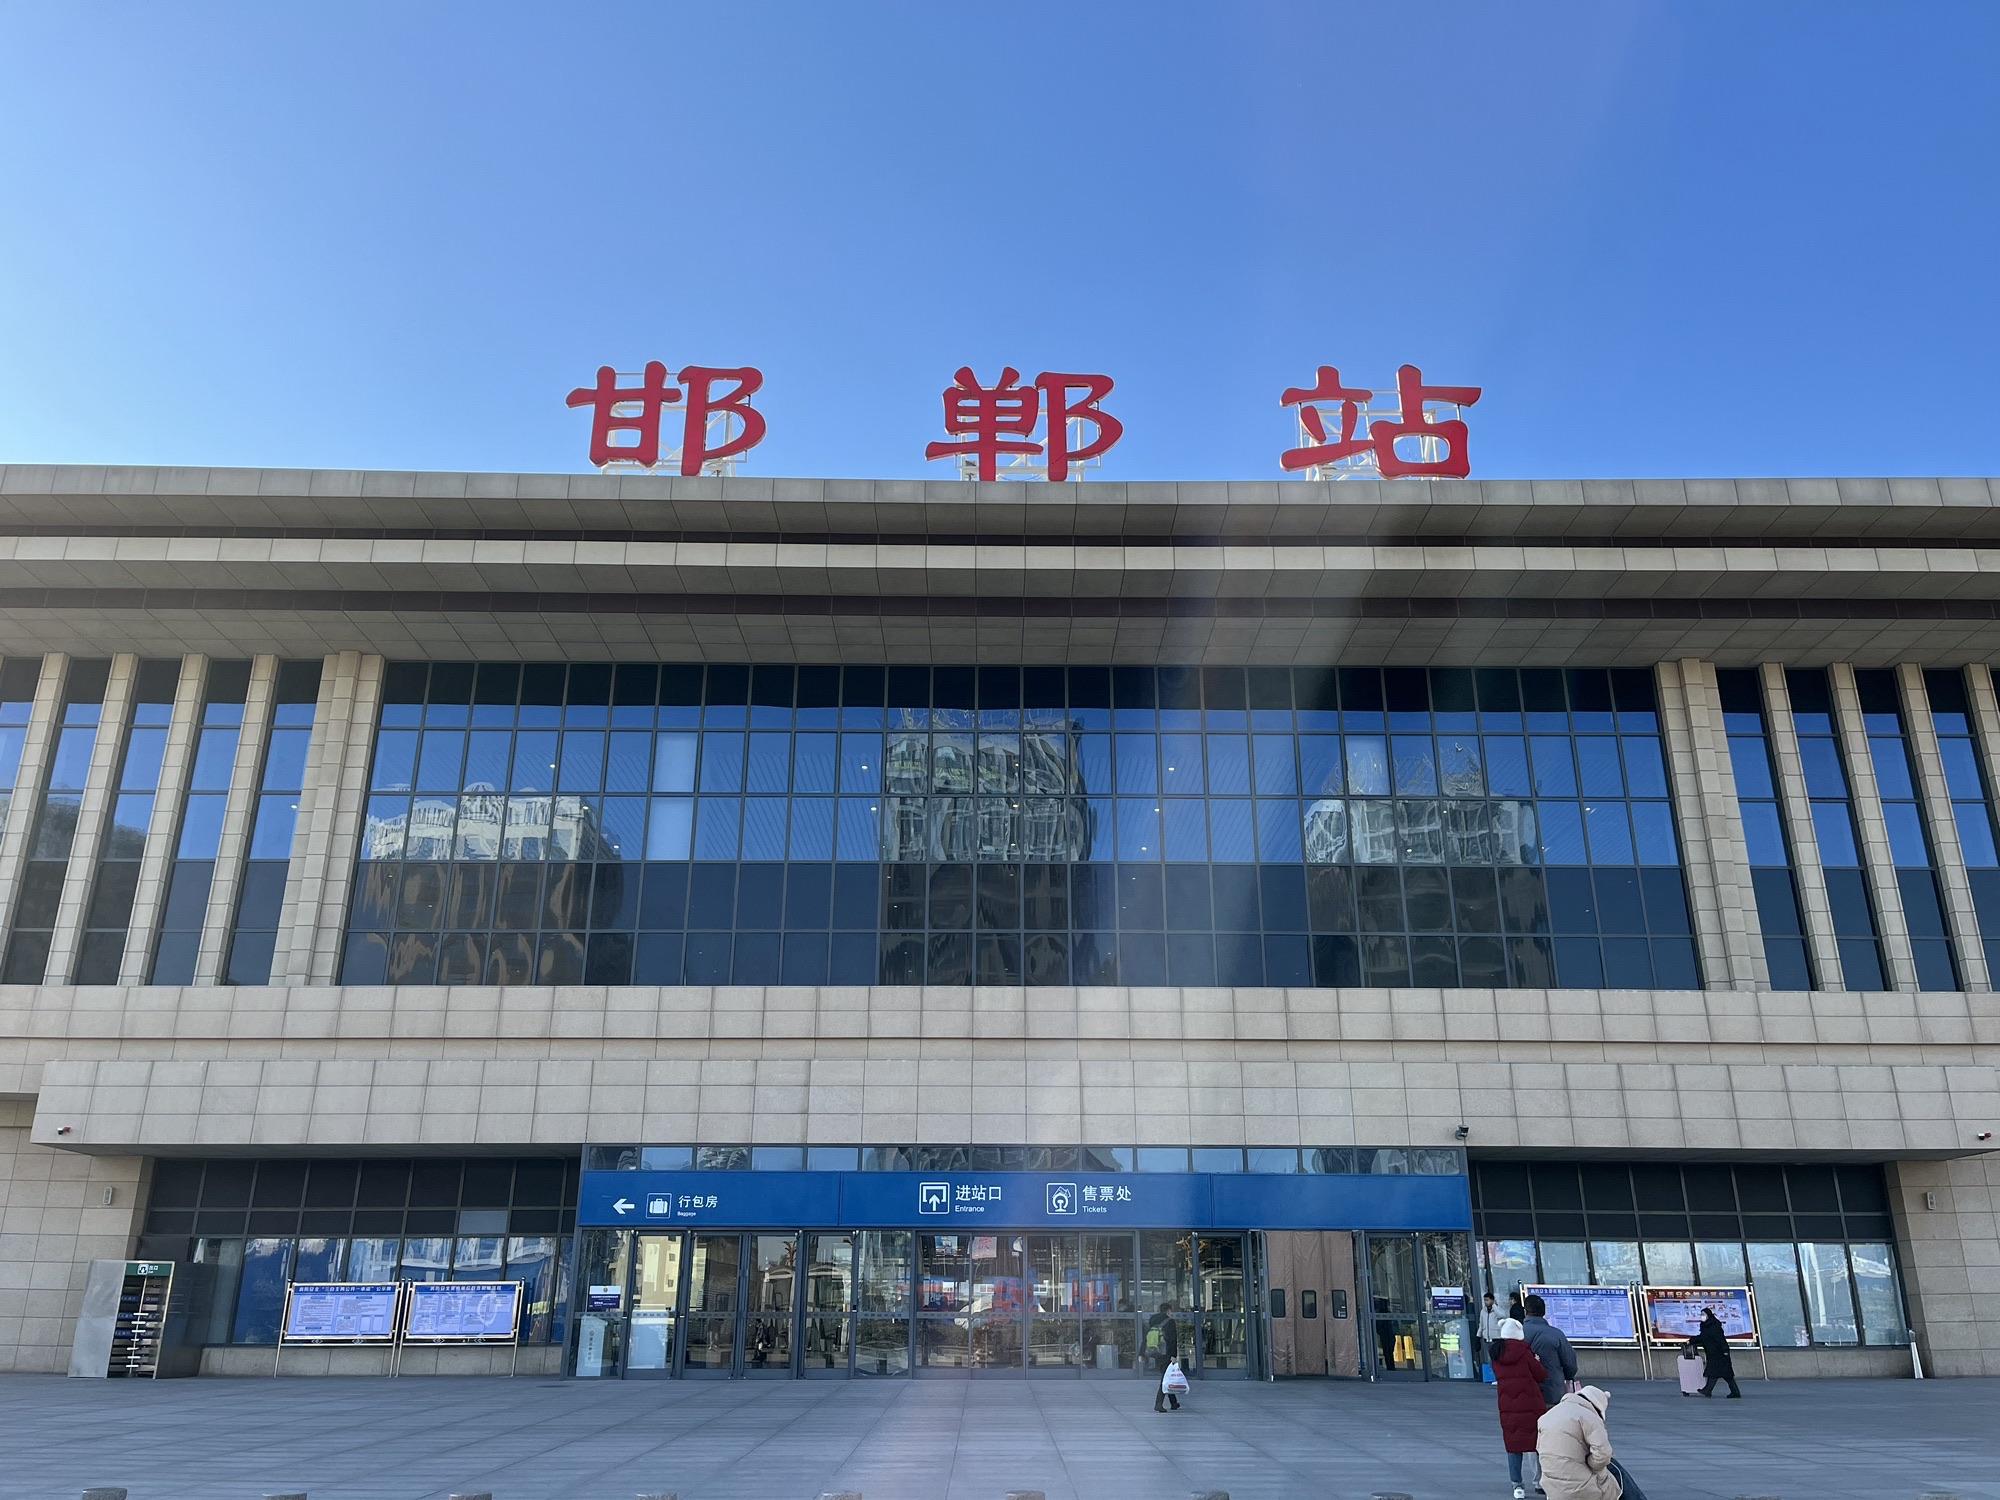
地标名称：邯郸站
所在城市：邯郸市·邯山区